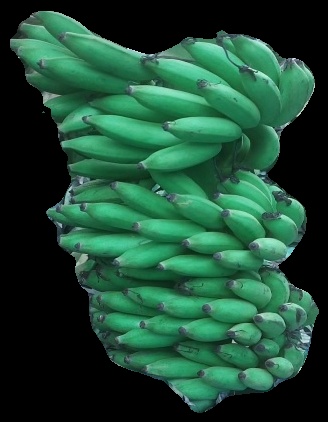
Variety: elakki-bale
Grade: grade1